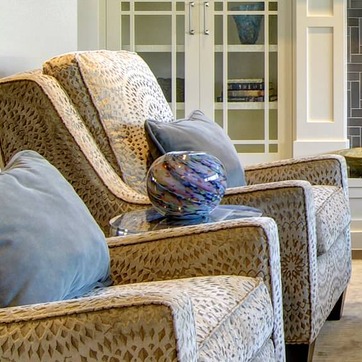
Material: ceramic